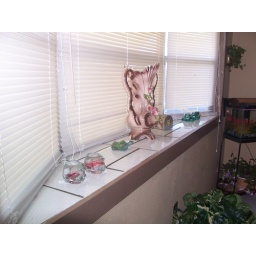
Tile that tito did in my bay window in the kitchen